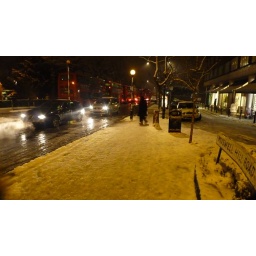
buses starting to double park in muswell hill as all roads lead downhill and are too icy to pass